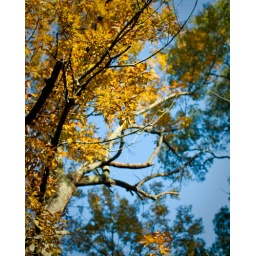
Another sign of the changing seasons. I really like how the shallow depth of field works in this image.